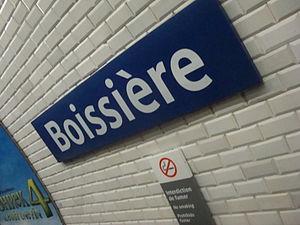
Plaque de la station de métro Boissière sur la ligne 6 du métro de Paris.
Boissière est une station de la ligne 6 du métro de Paris, située dans le 16ᵉ arrondissement de Paris.